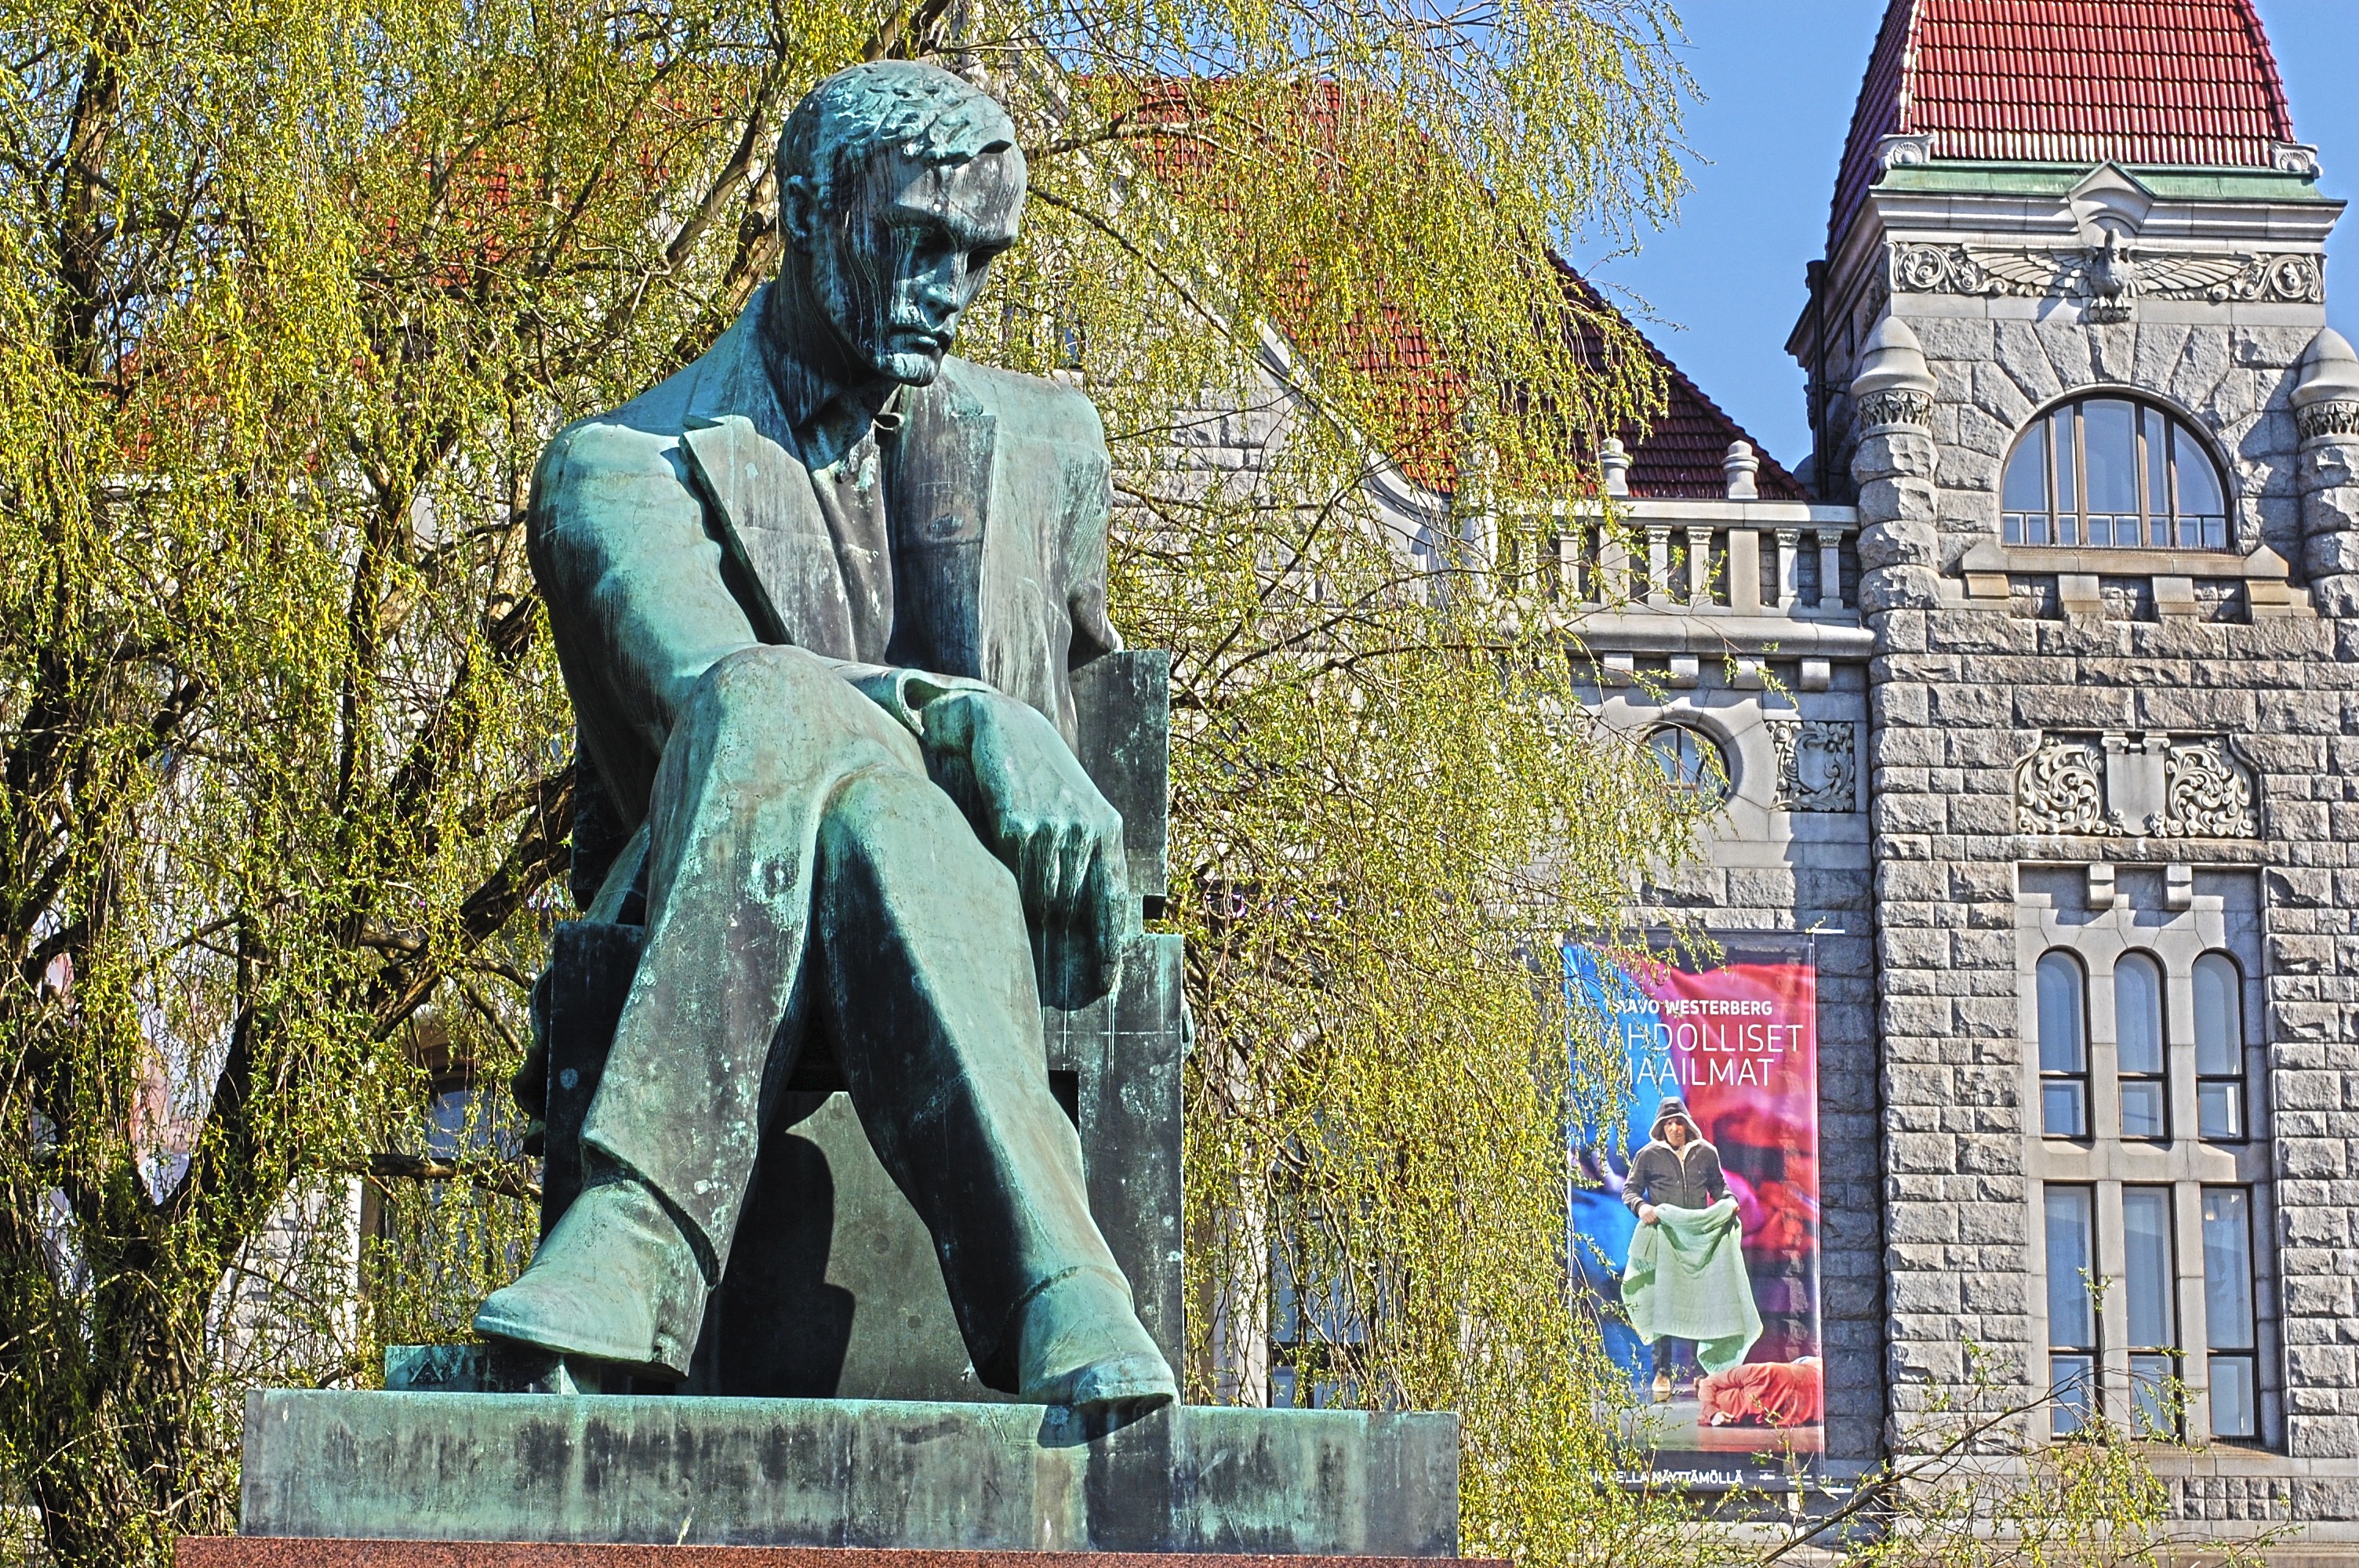
monument, statue, landmark, church, artwork, sculpture, memorial, art, mural, bronze, finland, helsinki, gardens